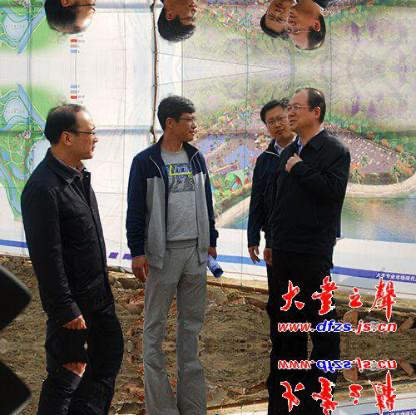
Objects in the image:
label: head
label: head
label: head
label: head
label: head
label: head
label: head
label: head